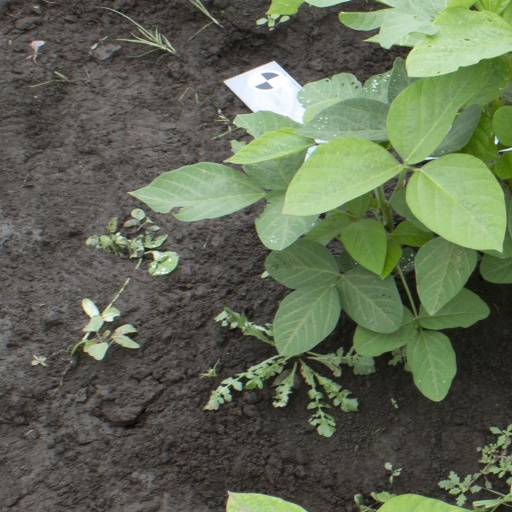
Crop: soybean